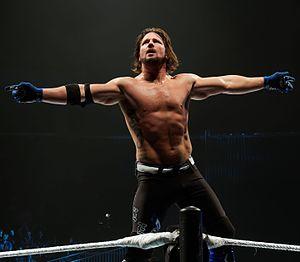
L’édition 2017 de SummerSlam est une manifestation de catch télédiffusée et visible uniquement en paiement à la séance. L'événement, produit par la World Wrestling Entertainment, a eu lieu le 20 août 2017 dans la salle omnisports Barclays Center à Brooklyn, dans l'état de New York. Il s'agit de la trentième édition de SummerSlam, pay-per-view annuel, qui fait partie avec le Royal Rumble, WrestleMania et les Survivor Series du « Big Four » à savoir « les Quatre Grands ». Plusieurs Superstars sont les vedettes de l'affiche officielle.